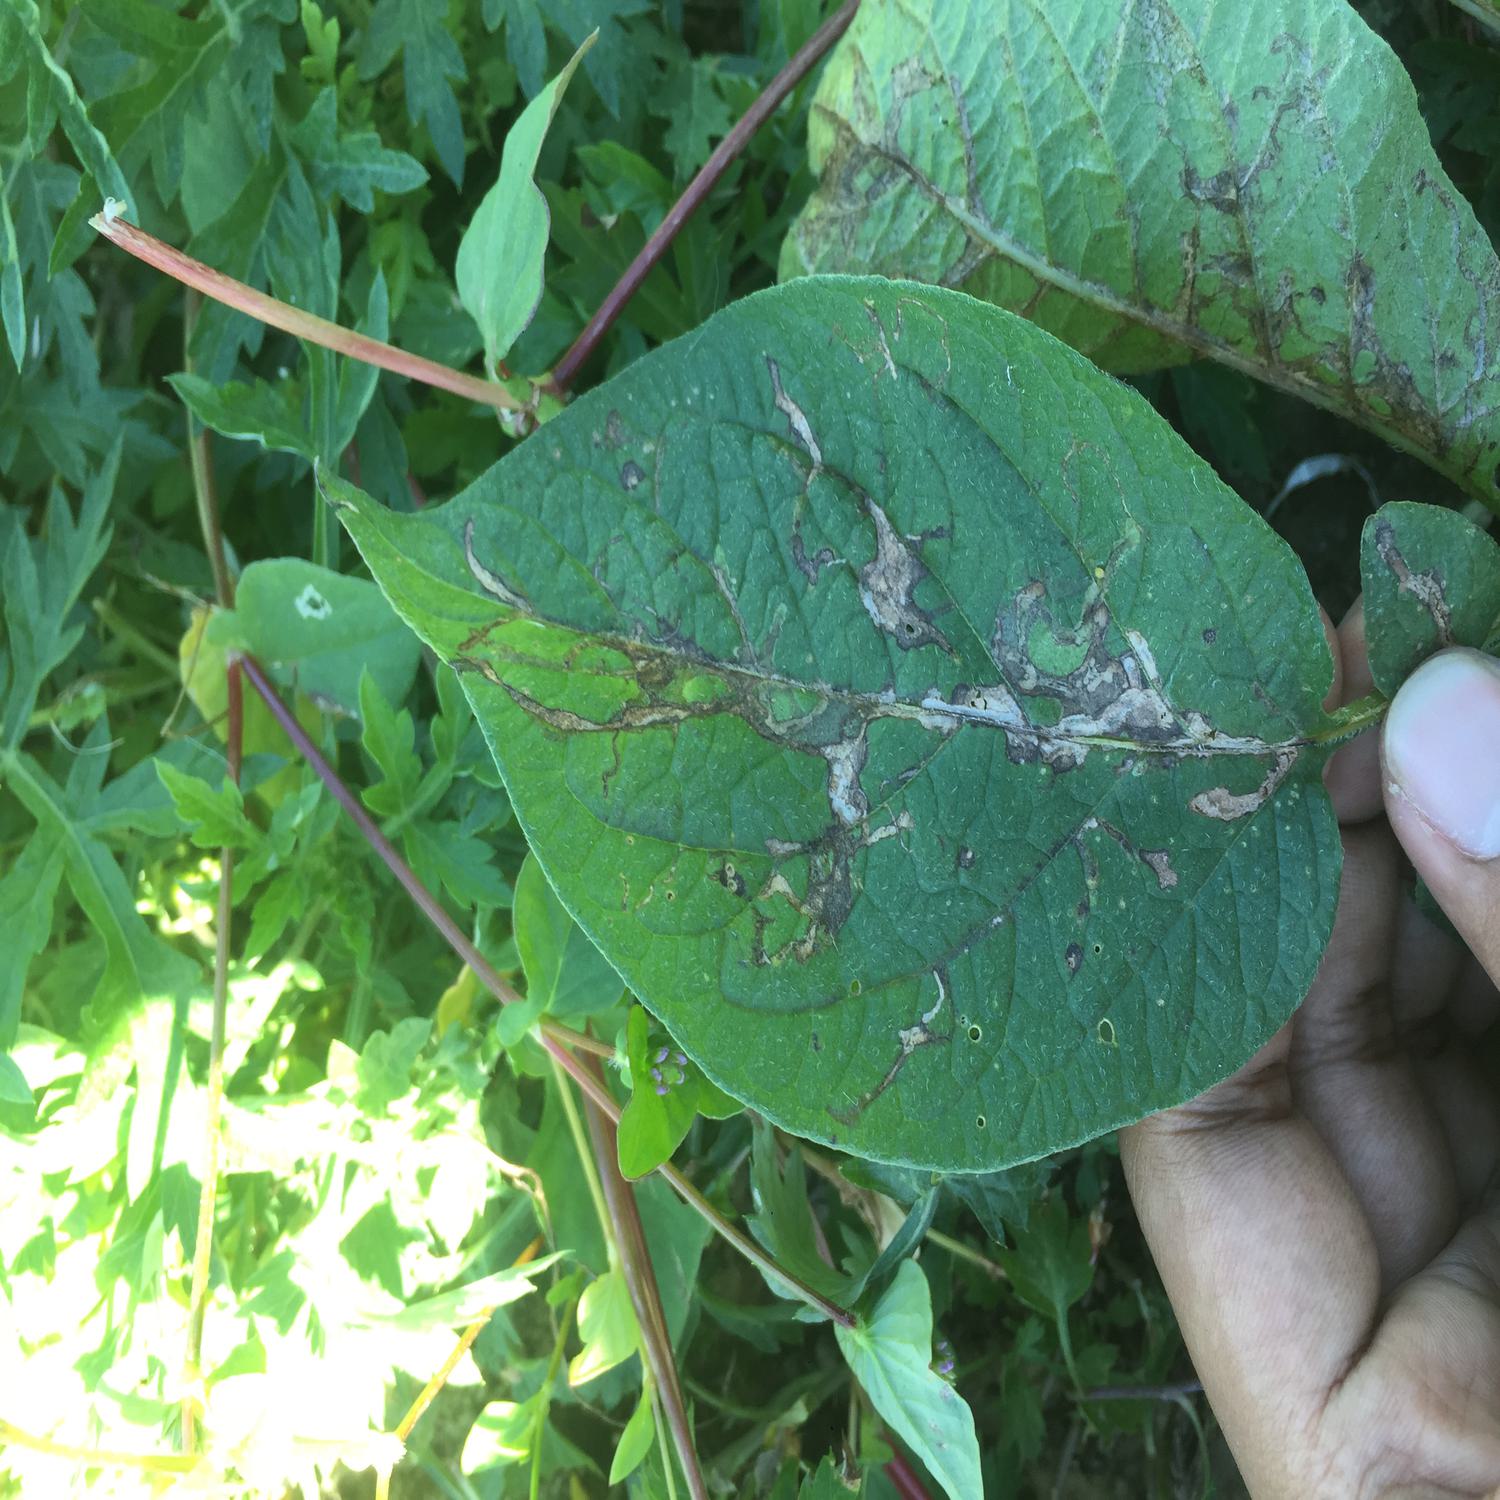
Label: Pest